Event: Nepal Earthquake
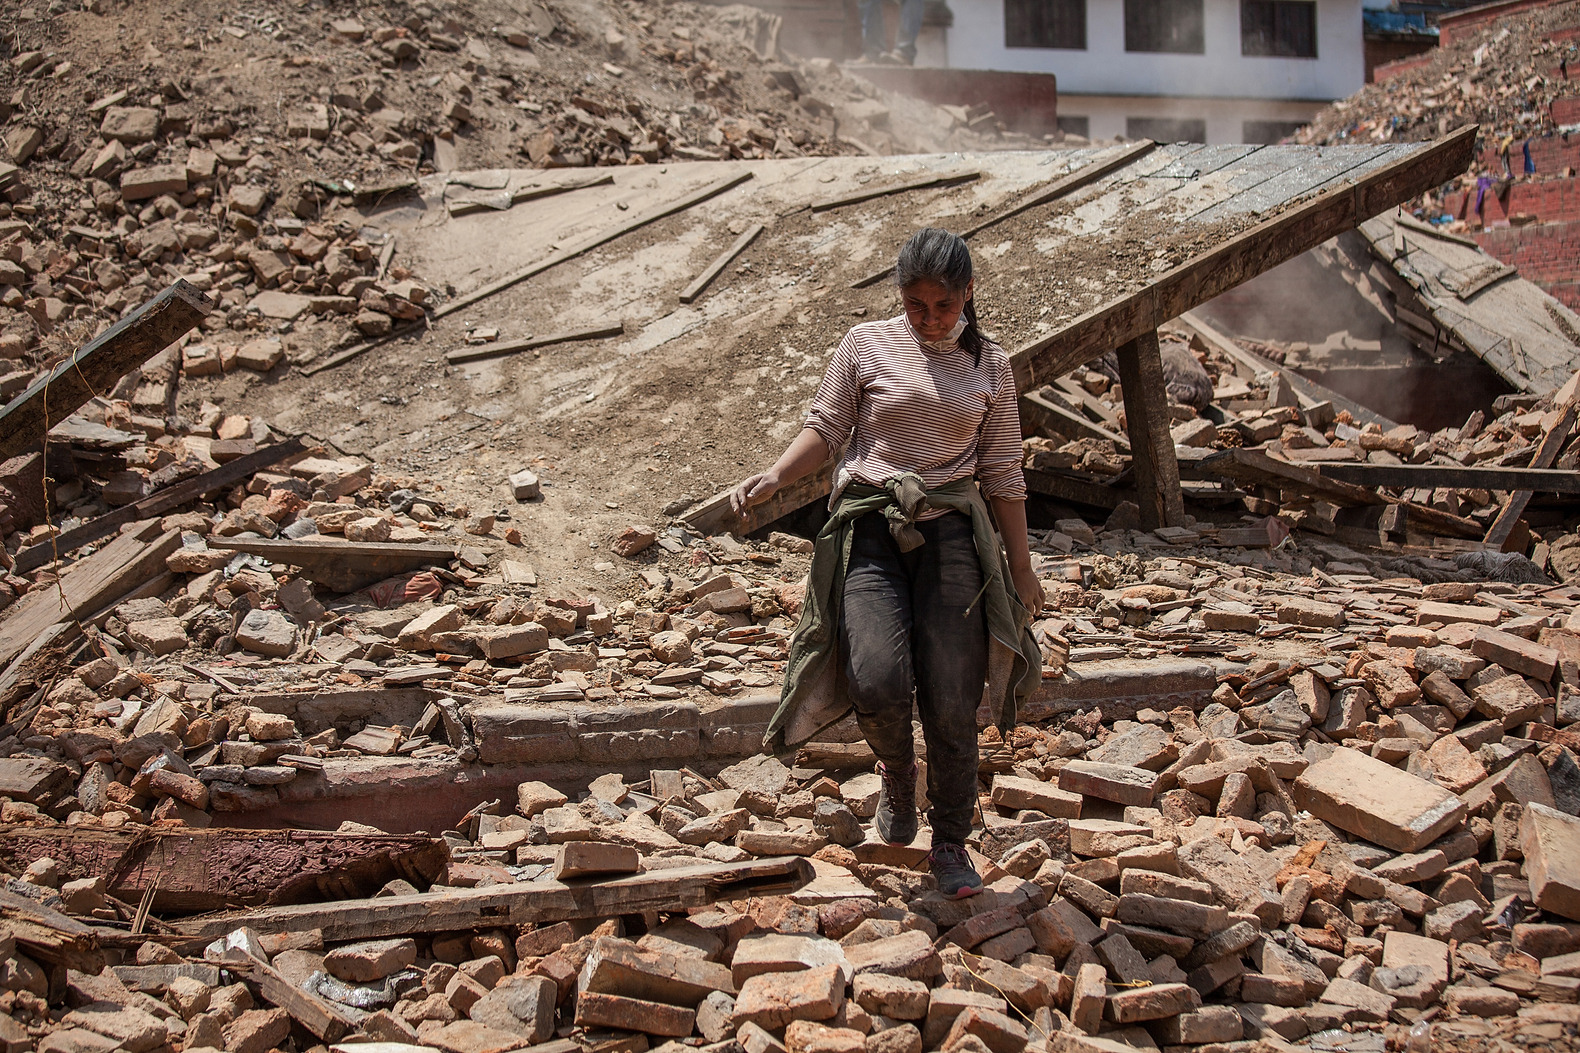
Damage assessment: damage